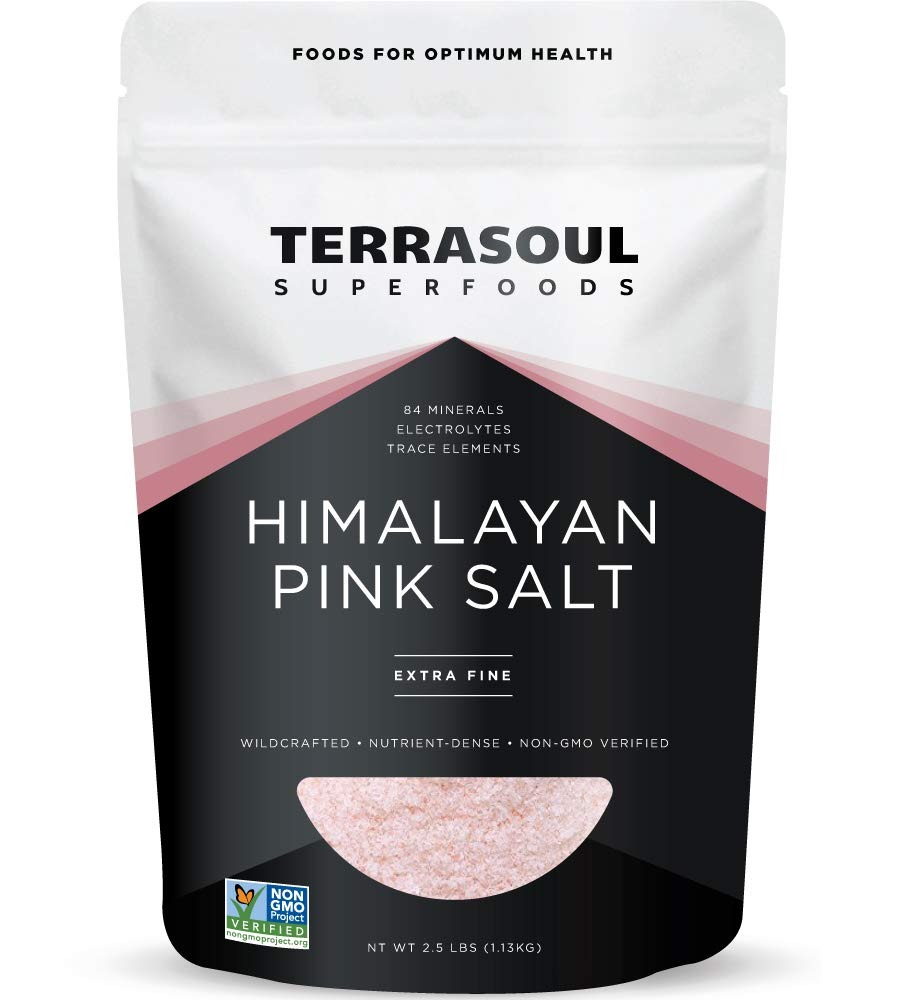
Item Name: Terrasoul Superfoods Himalayan Pink Salt, 2.5 Lbs - Extra Fine | Trace Minerals
Bullet Point 1: Terrasoul Superfoods Himalayan Pink Salt (Extra-Fine), 2.5 Pound Pouch
Bullet Point 2: 100% Natural & Pure, Non-GMO, Raw, Gluten-Free, Vegan
Bullet Point 3: Our 100% pure Himalayan Salt is made from unprocessed natural salt crystals that are hand mined in the Himalayan mountains in Pakistan
Bullet Point 4: Himalayan salt gets its pink color from its higher iron content and contains 84 essential trace minerals
Bullet Point 5: Our fine crystals are for use in your salt shaker and salt box
Product Description: Much purer than sea salt, Himalayan pink salt combines sublime flavor from the ancient sea with rich minerals including calcium, magnesium, potassium, copper and iron. This 250 million year old Jurassic era sea salt, is hand harvested from the foothills of the Himalayas, is 100% natural, unrefined and unpolluted pink, translucent salt crystals. Our Himalayan pink salt makes a delightful enhancing addition to any savory or sweet dish. Use daily in place of ordinary table salt to support optimum health, and to add a full spectrum of minerals to your diet. Terrasoul Superfoods operates a state licensed, certified organic food processing facility and distributes the world&apos;s healthiest organic, nutrient-dense superfoods.
Value: 40.0
Unit: Ounce

Price: 8.74